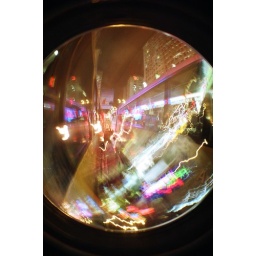
this is photo at the moment the bus passing by an other bus with multiexposure of the street light. Like this very much.